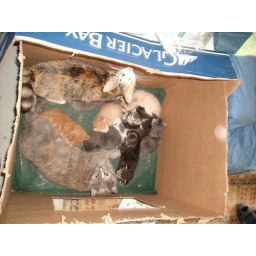
The cats wanting their babies in the same box